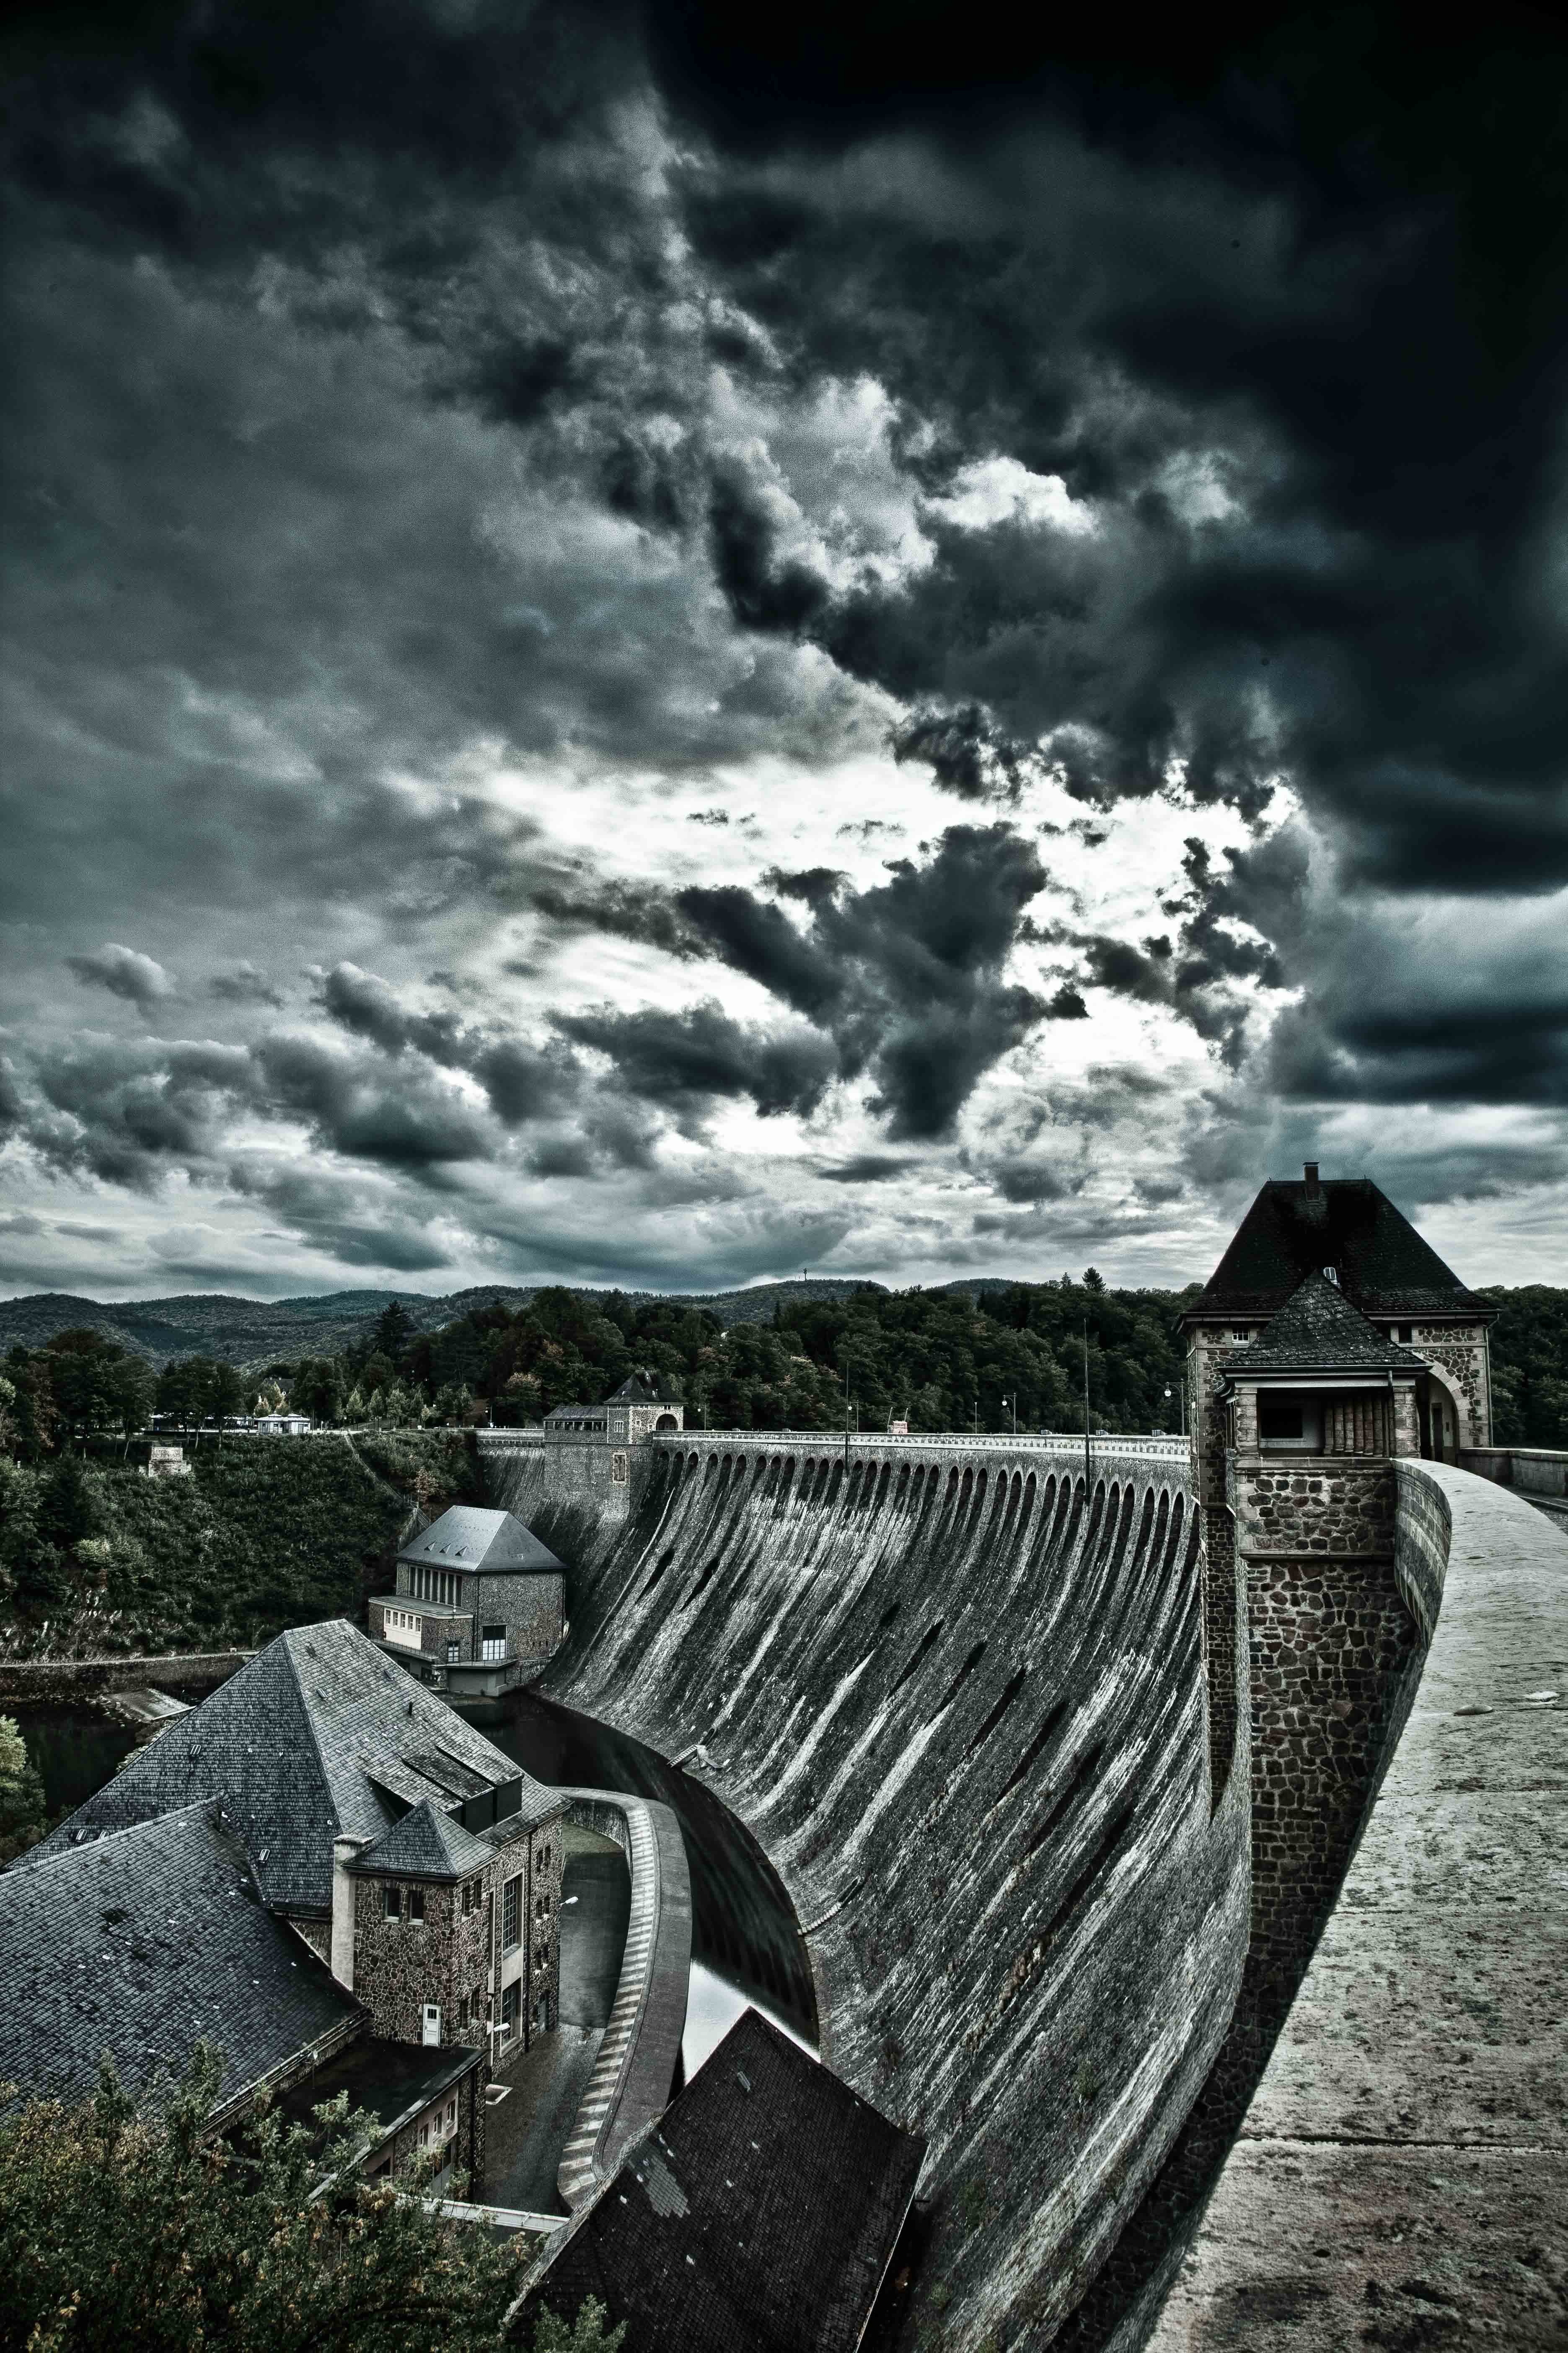
light, cloud, black and white, sky, sunlight, reflection, darkness, dam, stone wall, monochrome, hdr, heavy clouds, monochrome photography